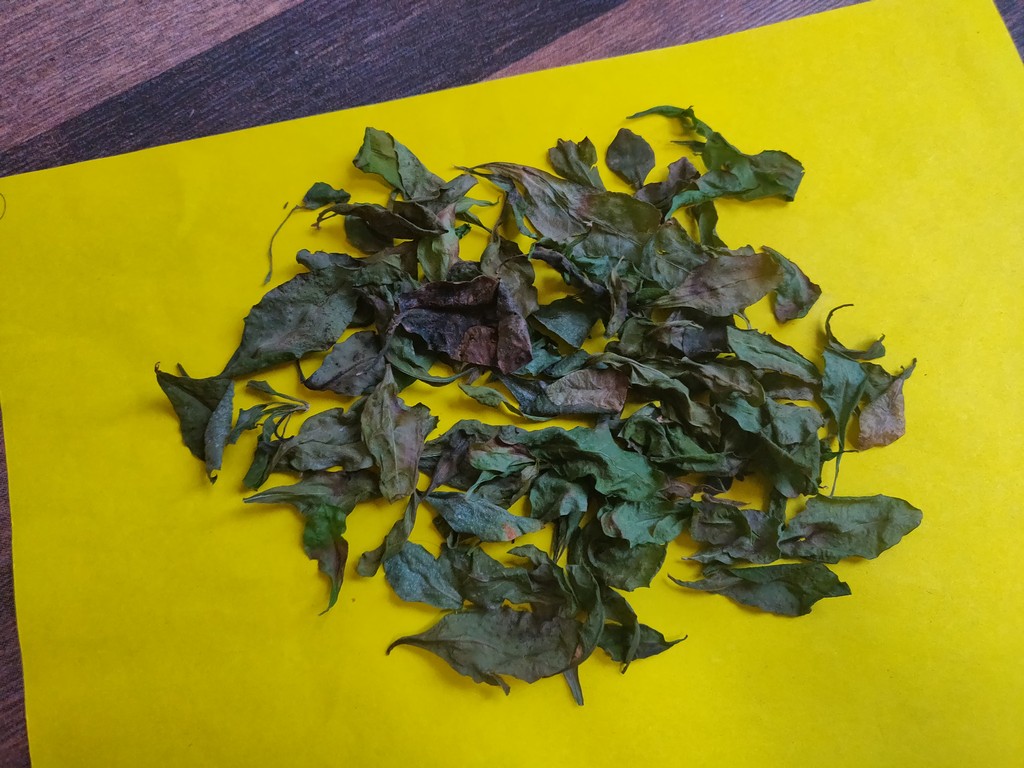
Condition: Dried
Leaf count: multiple
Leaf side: unknown